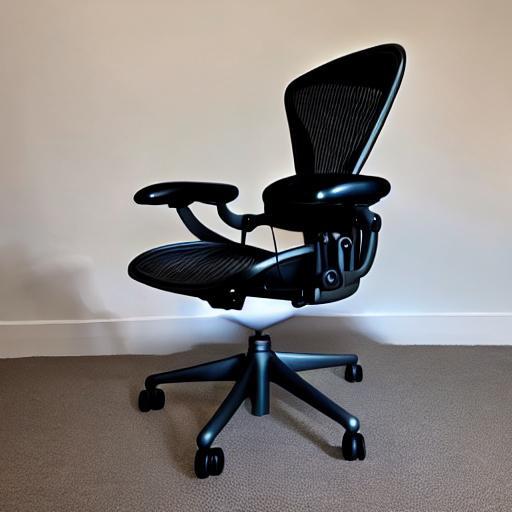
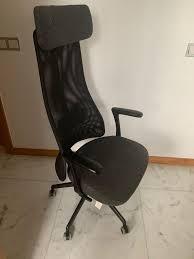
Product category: items_chair
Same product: no